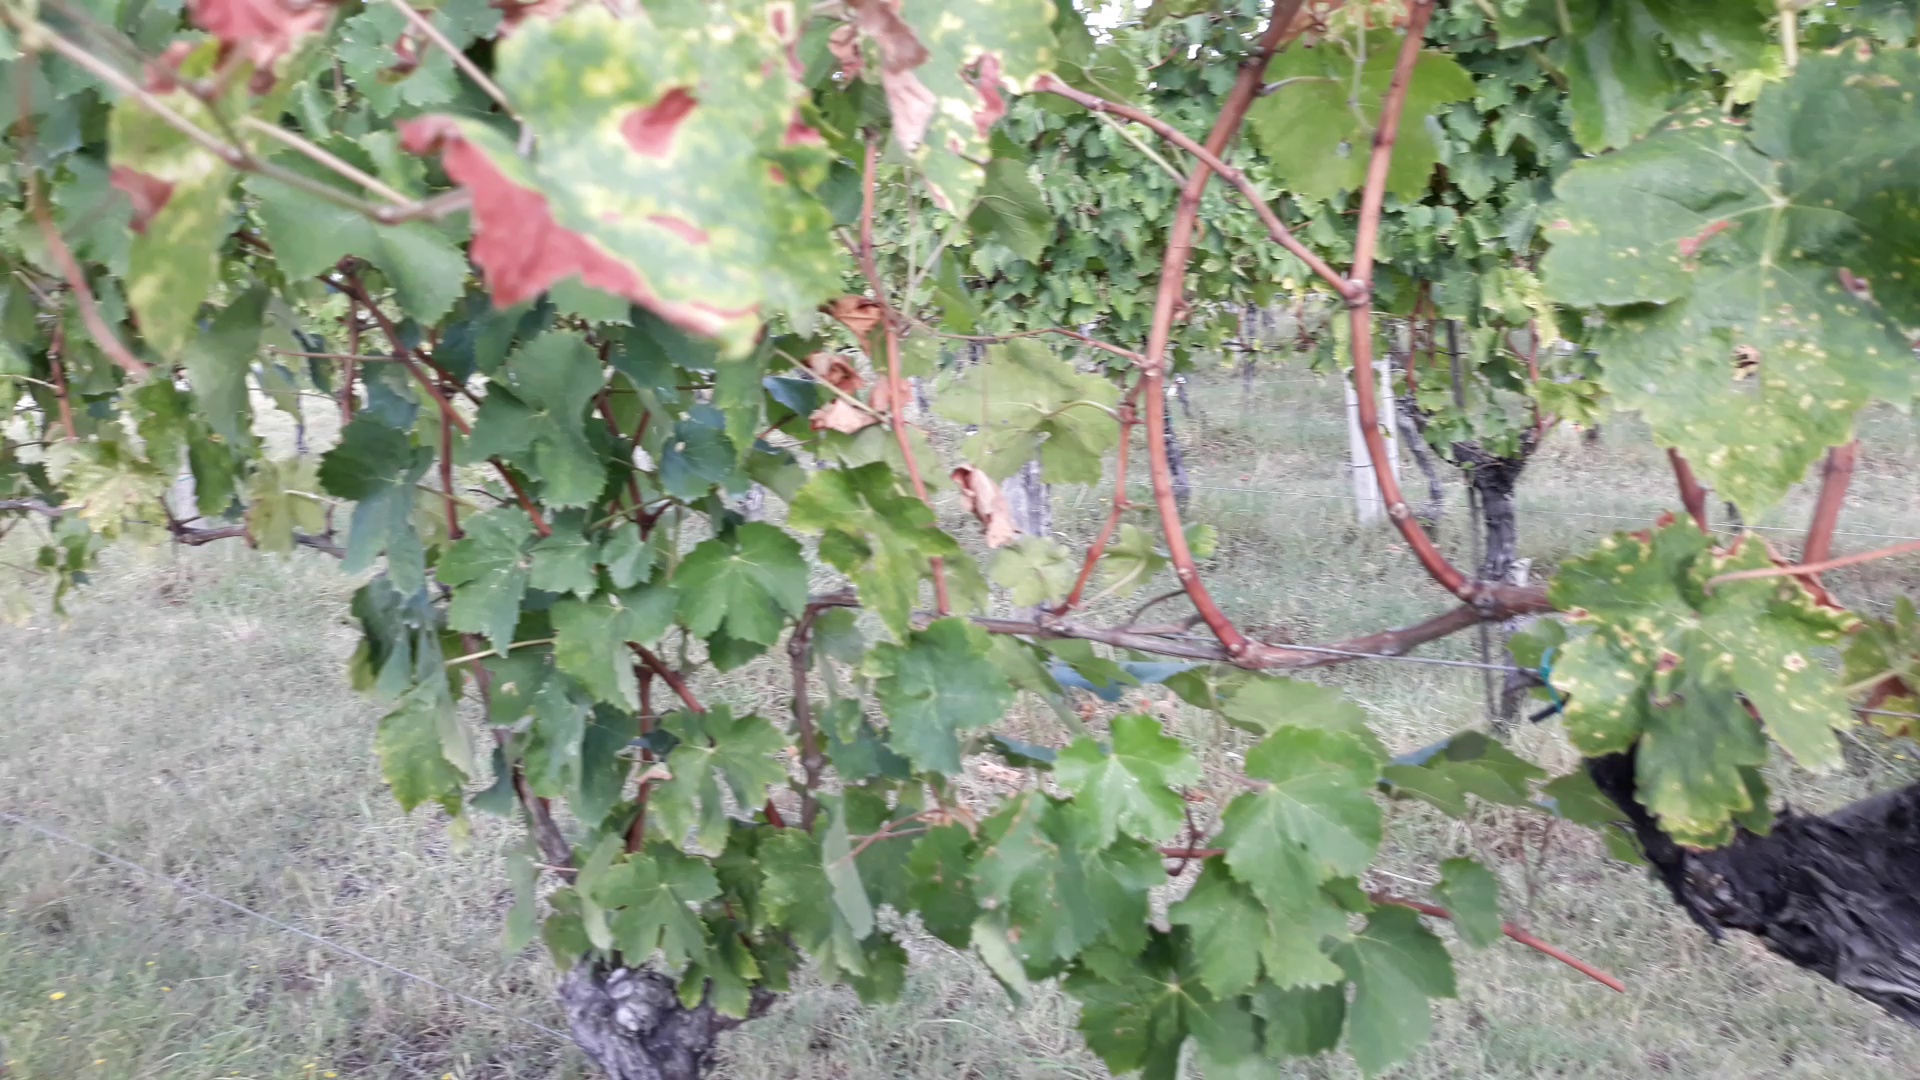
Label: esca